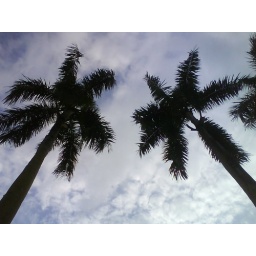
I took these two coconut trees facing the sky near one of the open air carpark.